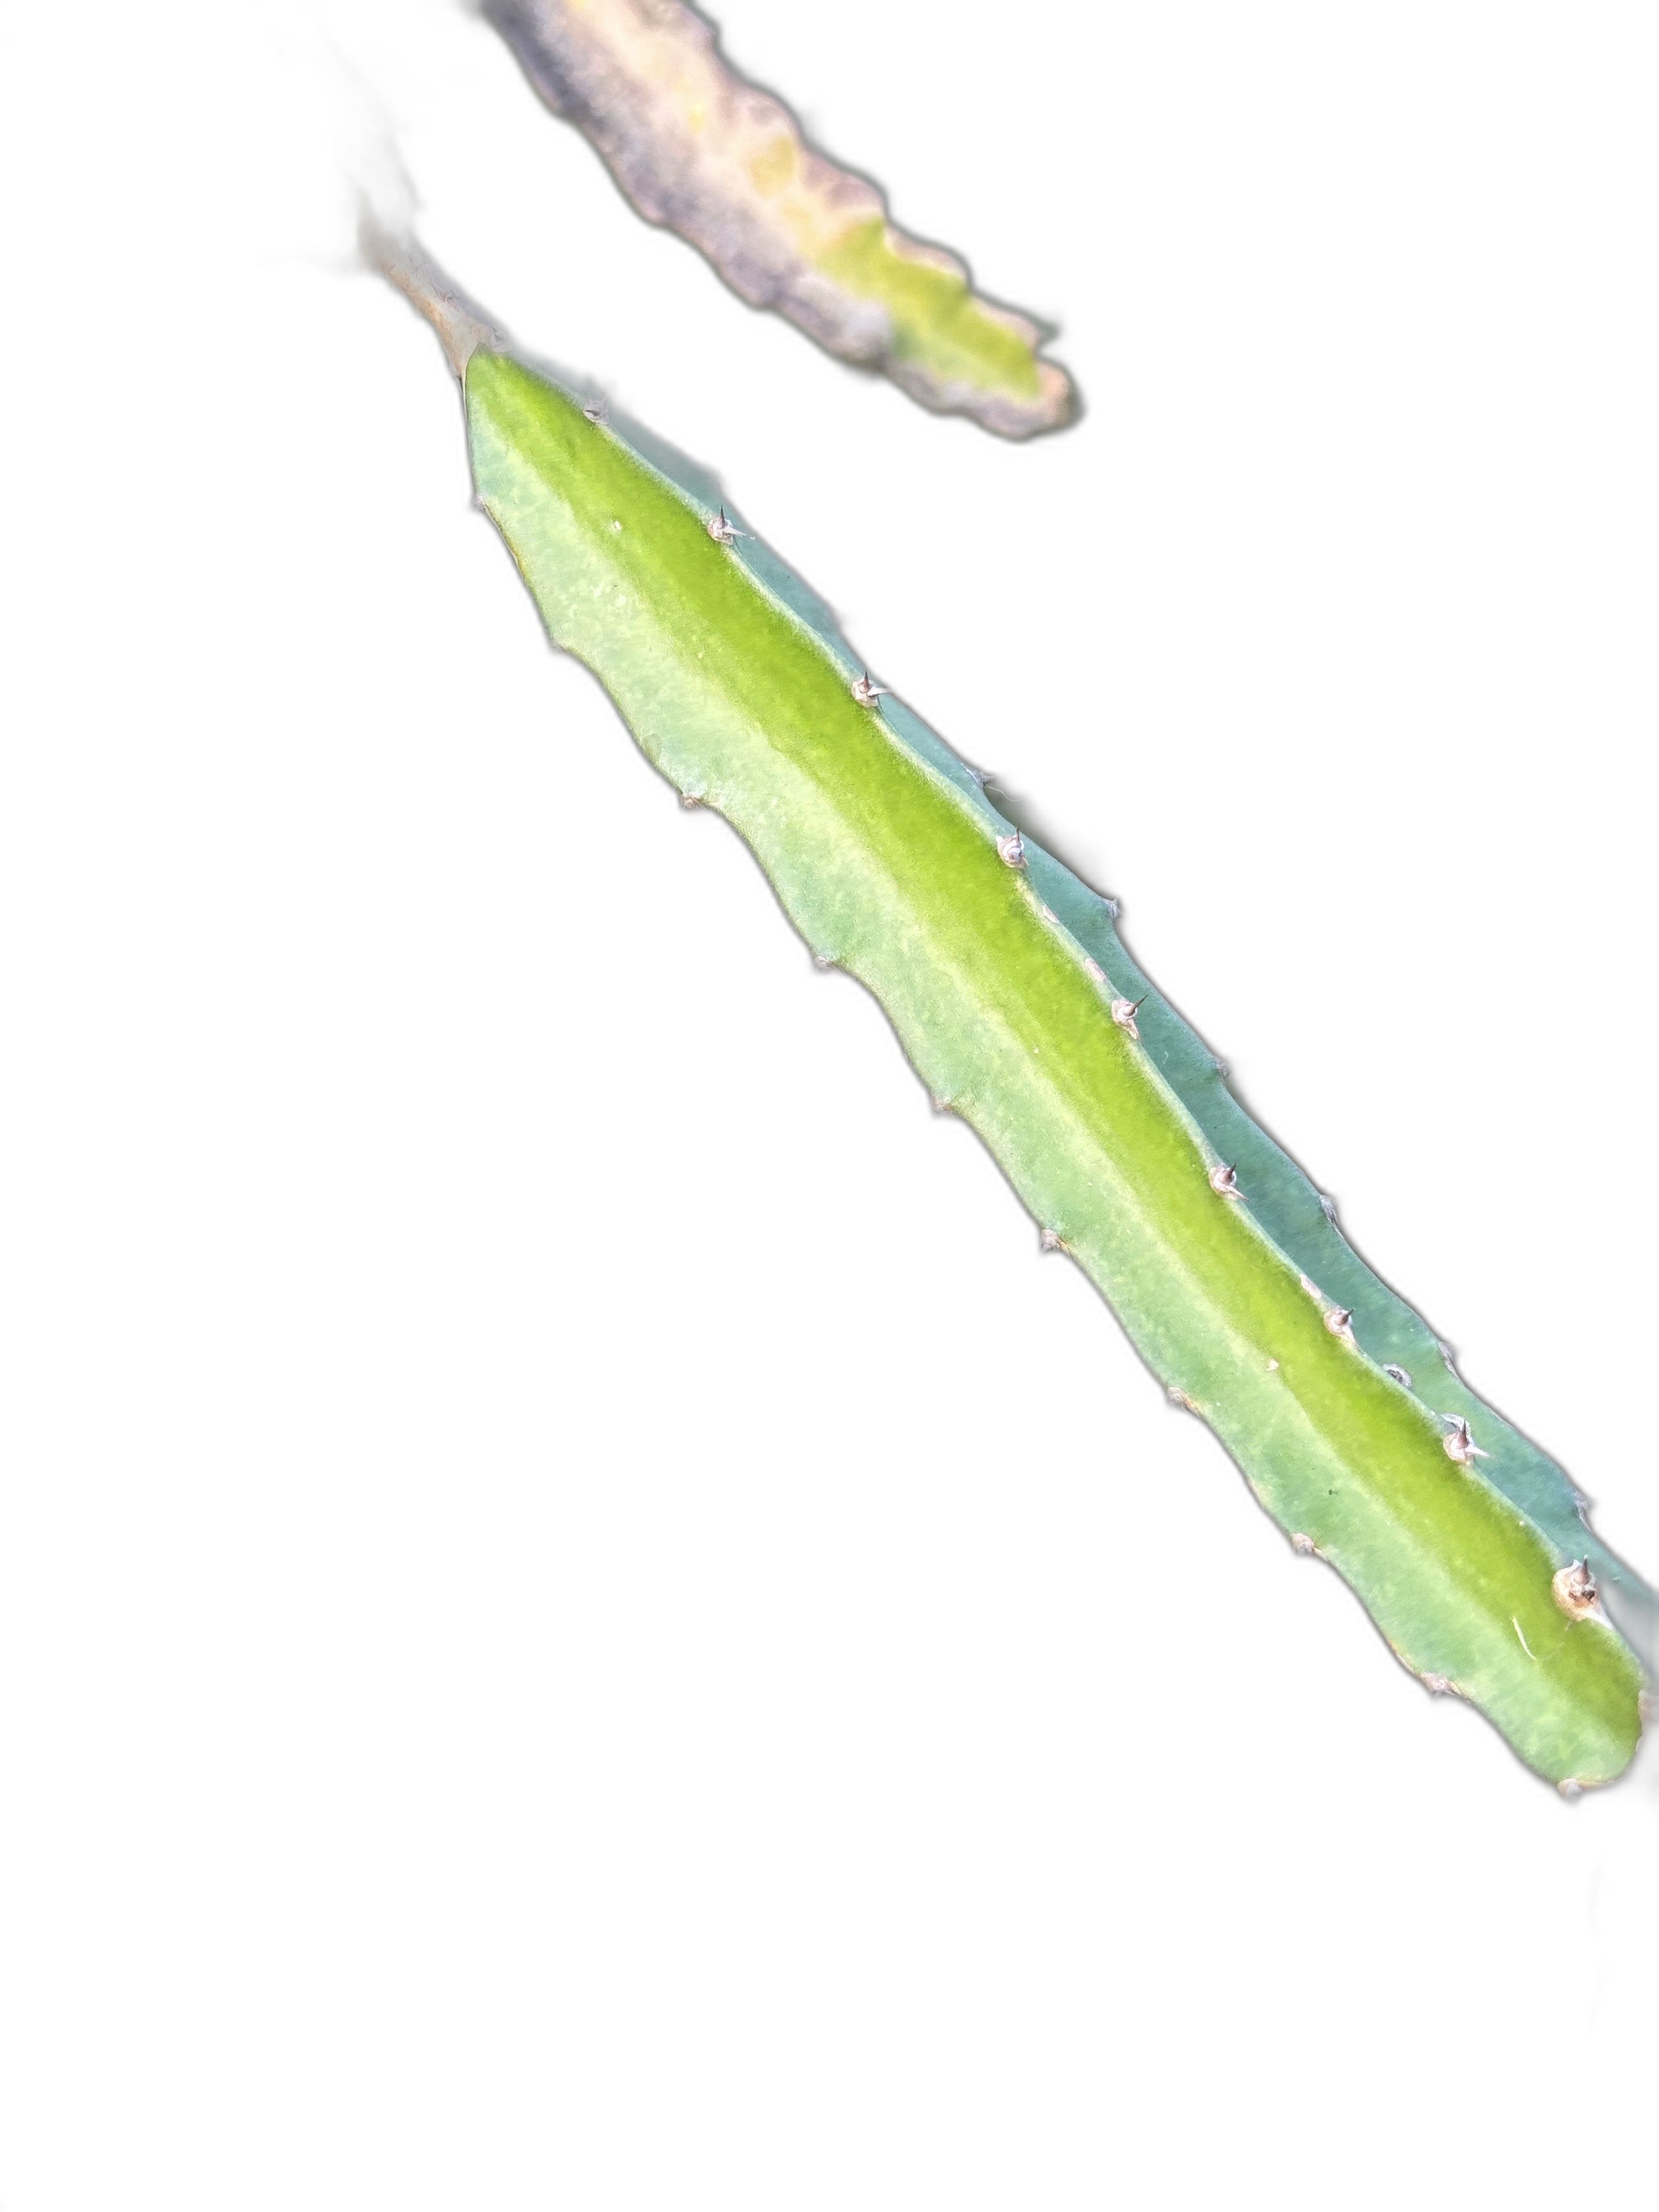
Label: Good leaf